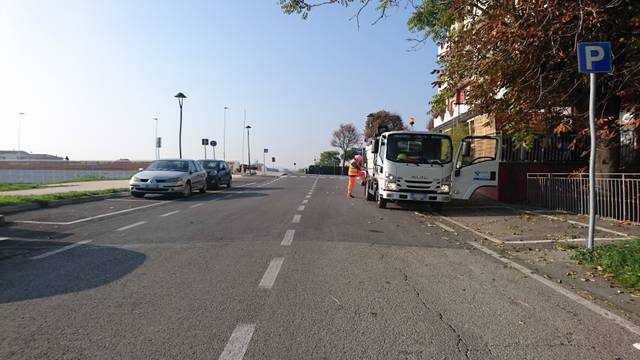
Region: Italy
Coordinates: 44.074, 12.561